9th Medium Regiment, Royal Artillery

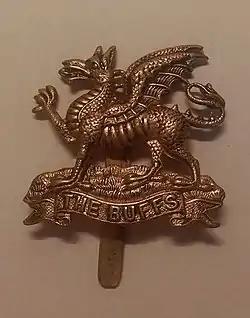
Cap badge of the Buffs.

In July 1940, as part of the rapid expansion of the British Army after the Dunkirk evacuation, a new 8th Battalion of the Buffs (Royal East Kent Regiment) was formed at Bodmin in Cornwall from a cadre provided by the Duke of Cornwall's Light Infantry. (A previous 8th (Service) Bn of the Buffs had been formed during World War I as part of 'Kitchener's Army'.)